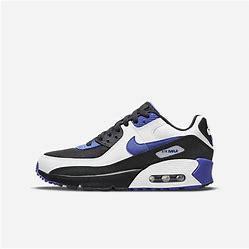
Brand: Nike
Model: Air Max 90 Sale